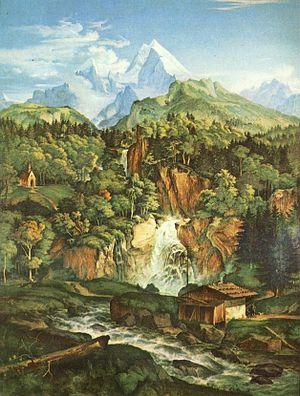
Adrian Ludwig Richter était un peintre, dessinateur et graveur allemand de la période romantique et aussi de la période Biedermeier.